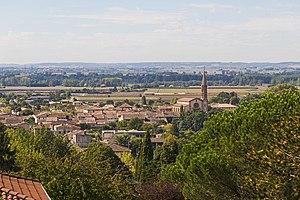
Grisolles est une commune française située dans le département de Tarn-et-Garonne, en région Occitanie.